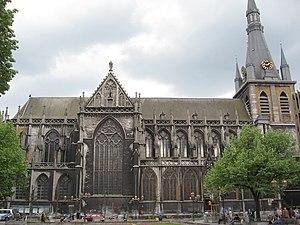
Cathédrale Saint-Paul à Liège
Le diocèse de Liège, dans la province de Liège en Belgique, compte 529 paroisses. Ces paroisses sont regroupées en unité pastorale, et certaines unités pastorales forment l'un des 17 doyennés.
Les sept collégiales de Liège sont les témoins privilégiés de la naissance de la principauté de Liège. Ces fondations sont le résultat de la volonté délibérée de l'évêque ou de son entourage immédiat. Des raisons diverses ou plurielles semblent avoir prévalu lors de la fondation de chacune des collégiales. Lieu de défense, lieux d'asile, lieux de repos et de prières, les collégiales liégeoises sont les témoins de cette période extraordinaire qui vit la naissance de la Principauté. À l'exception de Saint-Pierre, sacrifiée par la restructuration paroissiale de XIXᵉ siècle elles sont encore, avec l'église Saint-Jacques-le-Mineur, fièrement dressées au centre de Liège.
Le patrimoine religieux de Liège jusqu'à la Révolution française compte un palais épiscopal, une cathédrale, sept collégiales, une chartreuse, huit abbayes d'hommes et de femmes, vingt-trois couvents d'hommes et vingt-sept couvents de femmes, trente-deux paroisses, une vingtaine d'hôpitaux et autant d'hospices, une trentaine de béguinages, des dizaines de chapelles, soit plus d'une centaine d'oratoires dont une cinquantaine desservis par des religieux réguliers.